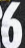
Number: 6